Sexual violence in Finland

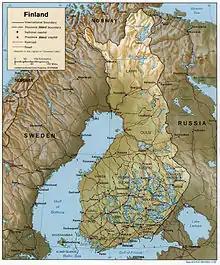
A map of Finland

Sexual violence means that someone forces or manipulates someone else into unwanted sexual activity without their consent. Such violence can take place in both heterosexual and homosexual relationships, as well as outside intimate relationships. All sexual offenses violate the basic right of sexual self-determination. In Finland, sexual violence and taking advantage of a person is always a crime, even if the assaulter was the victim's spouse, relative or their friend. Sexual offences include but are not limited to rape, forcing someone into a sexual act and taking sexual advantage of a person. The victims of sexual violence are predominantly women, but 26 percent of Finnish men have experienced sexual harassment since their 15th birthday.